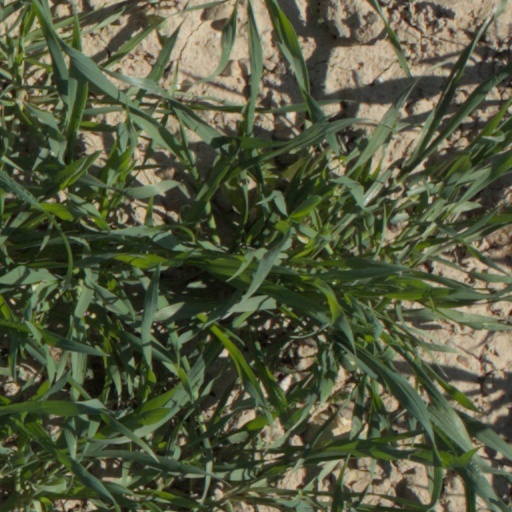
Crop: wheat